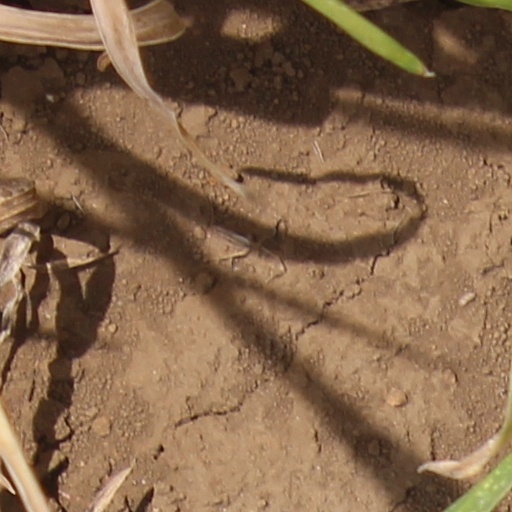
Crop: wheat